Rosalie Slaughter Morton

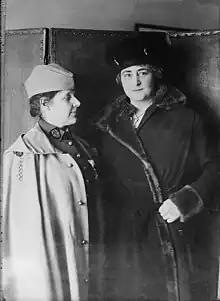
Morton (left) and Anne Morgan (right) in 1918

Morton had used her time in Macedonia learning about field hospitals, looking to replicate the success of the British and Scottish women's hospitals. Upon her return, she lectured and advocated for further support in Serbia. In response, the Medical Women's National Association (MWNA) voted to establish a War Service Committee, with the aim of creating new American hospitals in Europe. Morton became the committee's first chairperson in 1917 and led the service, restructured to become the American Women's Hospitals (AWH), alongside Mary M. Crawford.